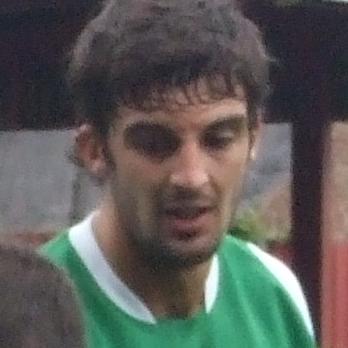
Age: 22